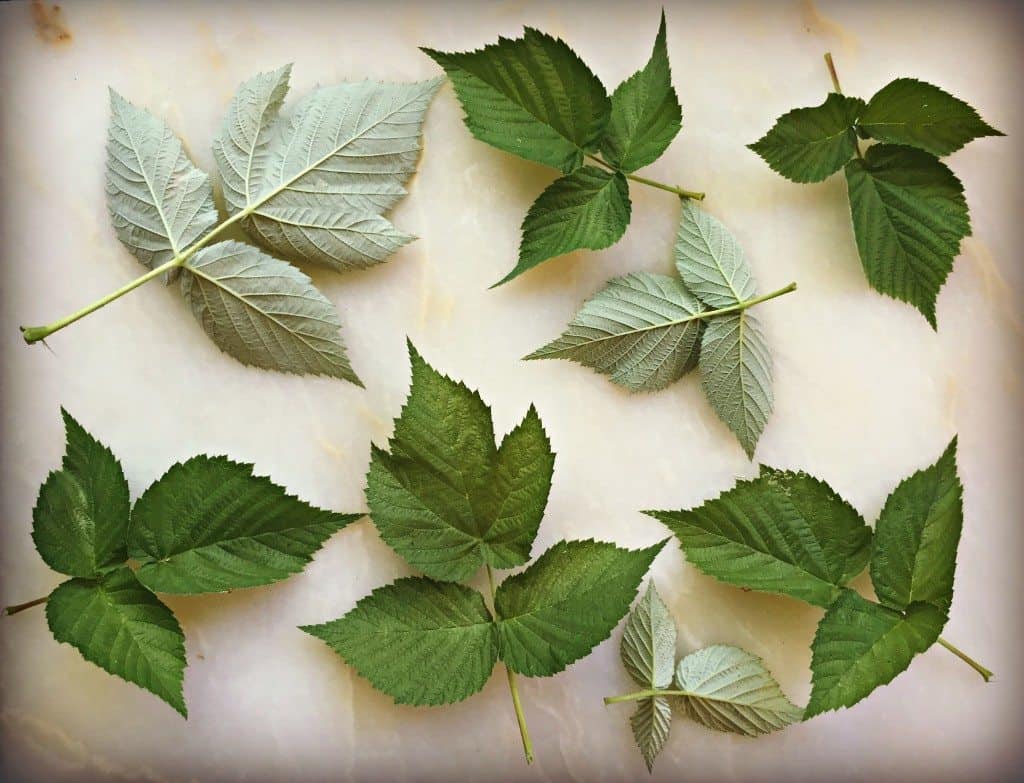
Labels: Raspberry leaf, Raspberry leaf, Raspberry leaf, Raspberry leaf, Raspberry leaf, Raspberry leaf, Raspberry leaf, Raspberry leaf, Raspberry leaf, Raspberry leaf, Raspberry leaf, Raspberry leaf, Raspberry leaf, Raspberry leaf, Raspberry leaf, Raspberry leaf, Raspberry leaf, Raspberry leaf, Raspberry leaf, Raspberry leaf, Raspberry leaf, Raspberry leaf, Raspberry leaf, Raspberry leaf